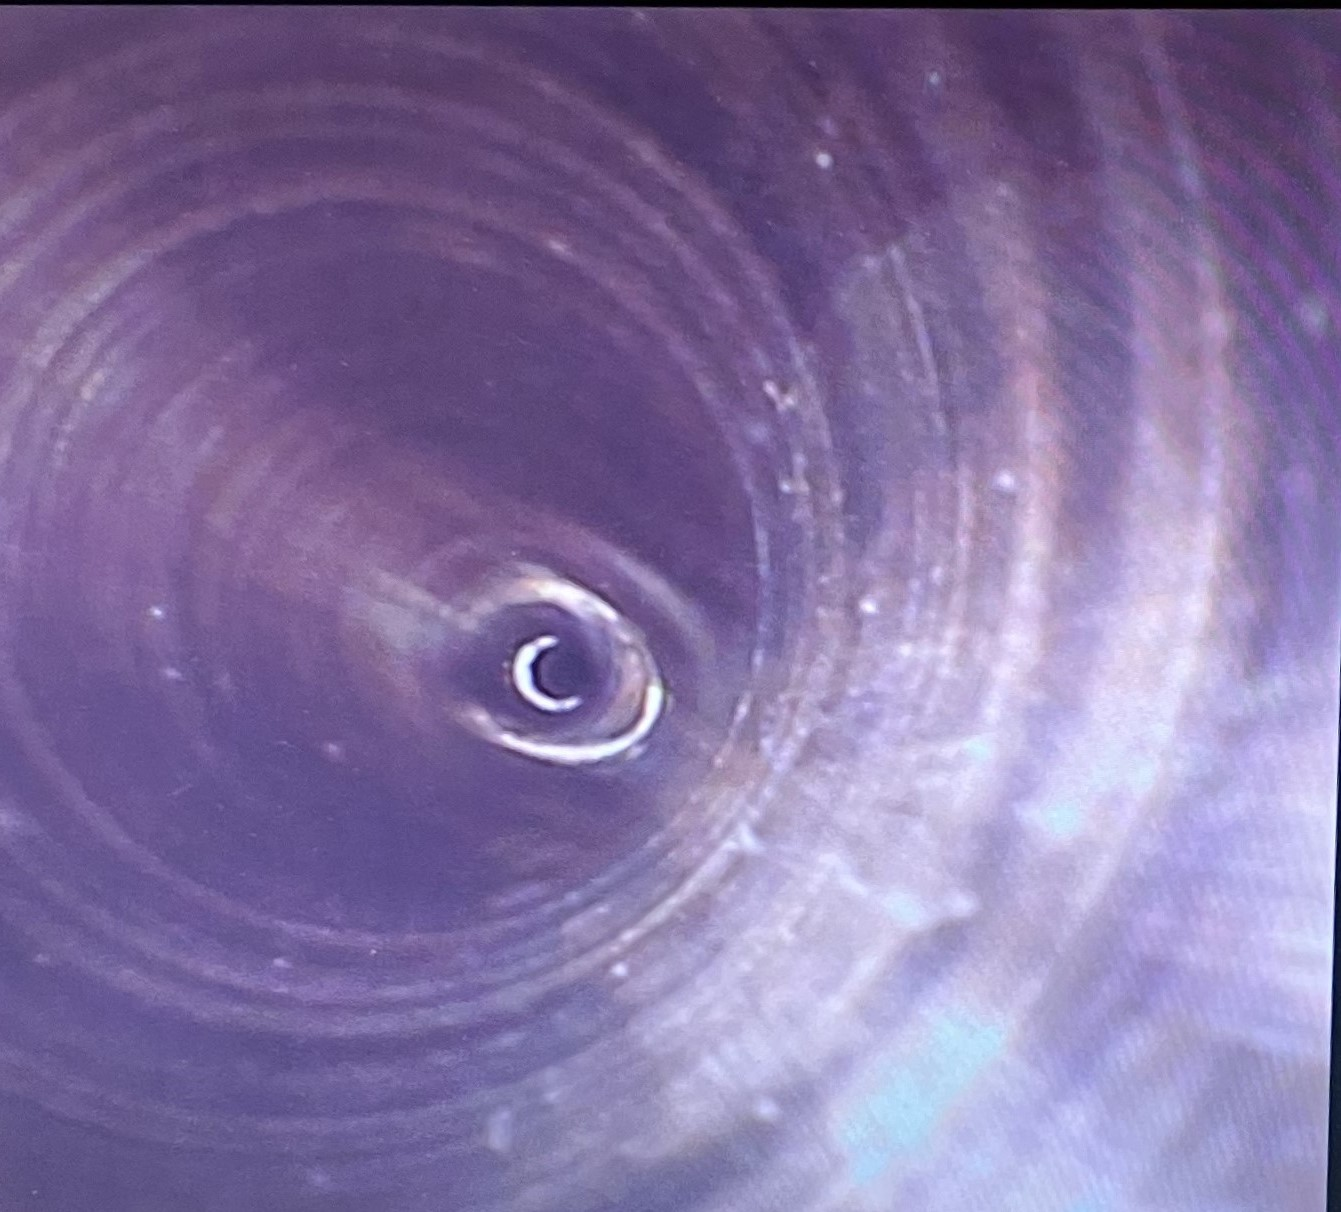
Arthrex Shaver Handpiece Internal Lumen Proximal End
Specialty: surgical-instruments